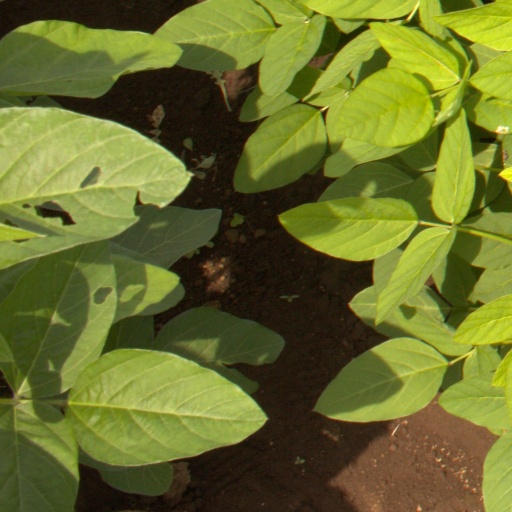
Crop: soybean